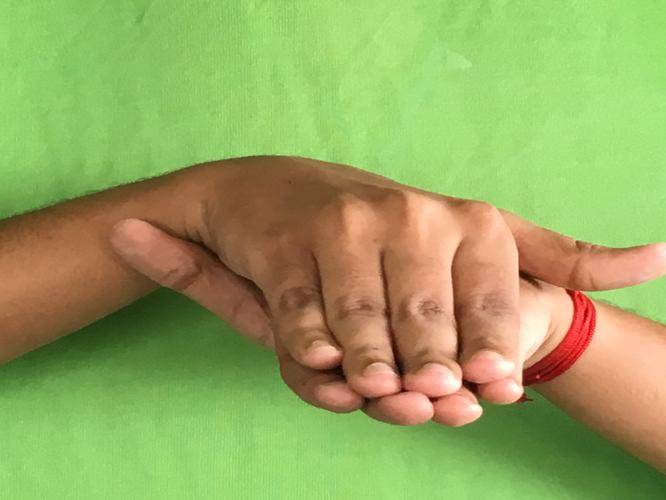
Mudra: Matsya
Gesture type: double_hand